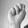
ASL letter: N